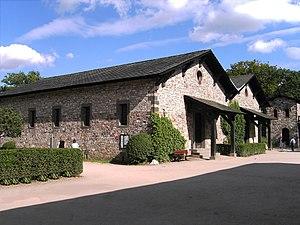
Un horreum est un entrepôt de l'époque romaine. Bien que le terme latin évoque souvent le grenier à grain, les horrea romains étaient également utilisés pour stocker d'autres types de biens : les Horrea Galbae à Rome abritaient du grain mais aussi de l'huile d'olive, du vin, des vivres, des vêtements et même du marbre.